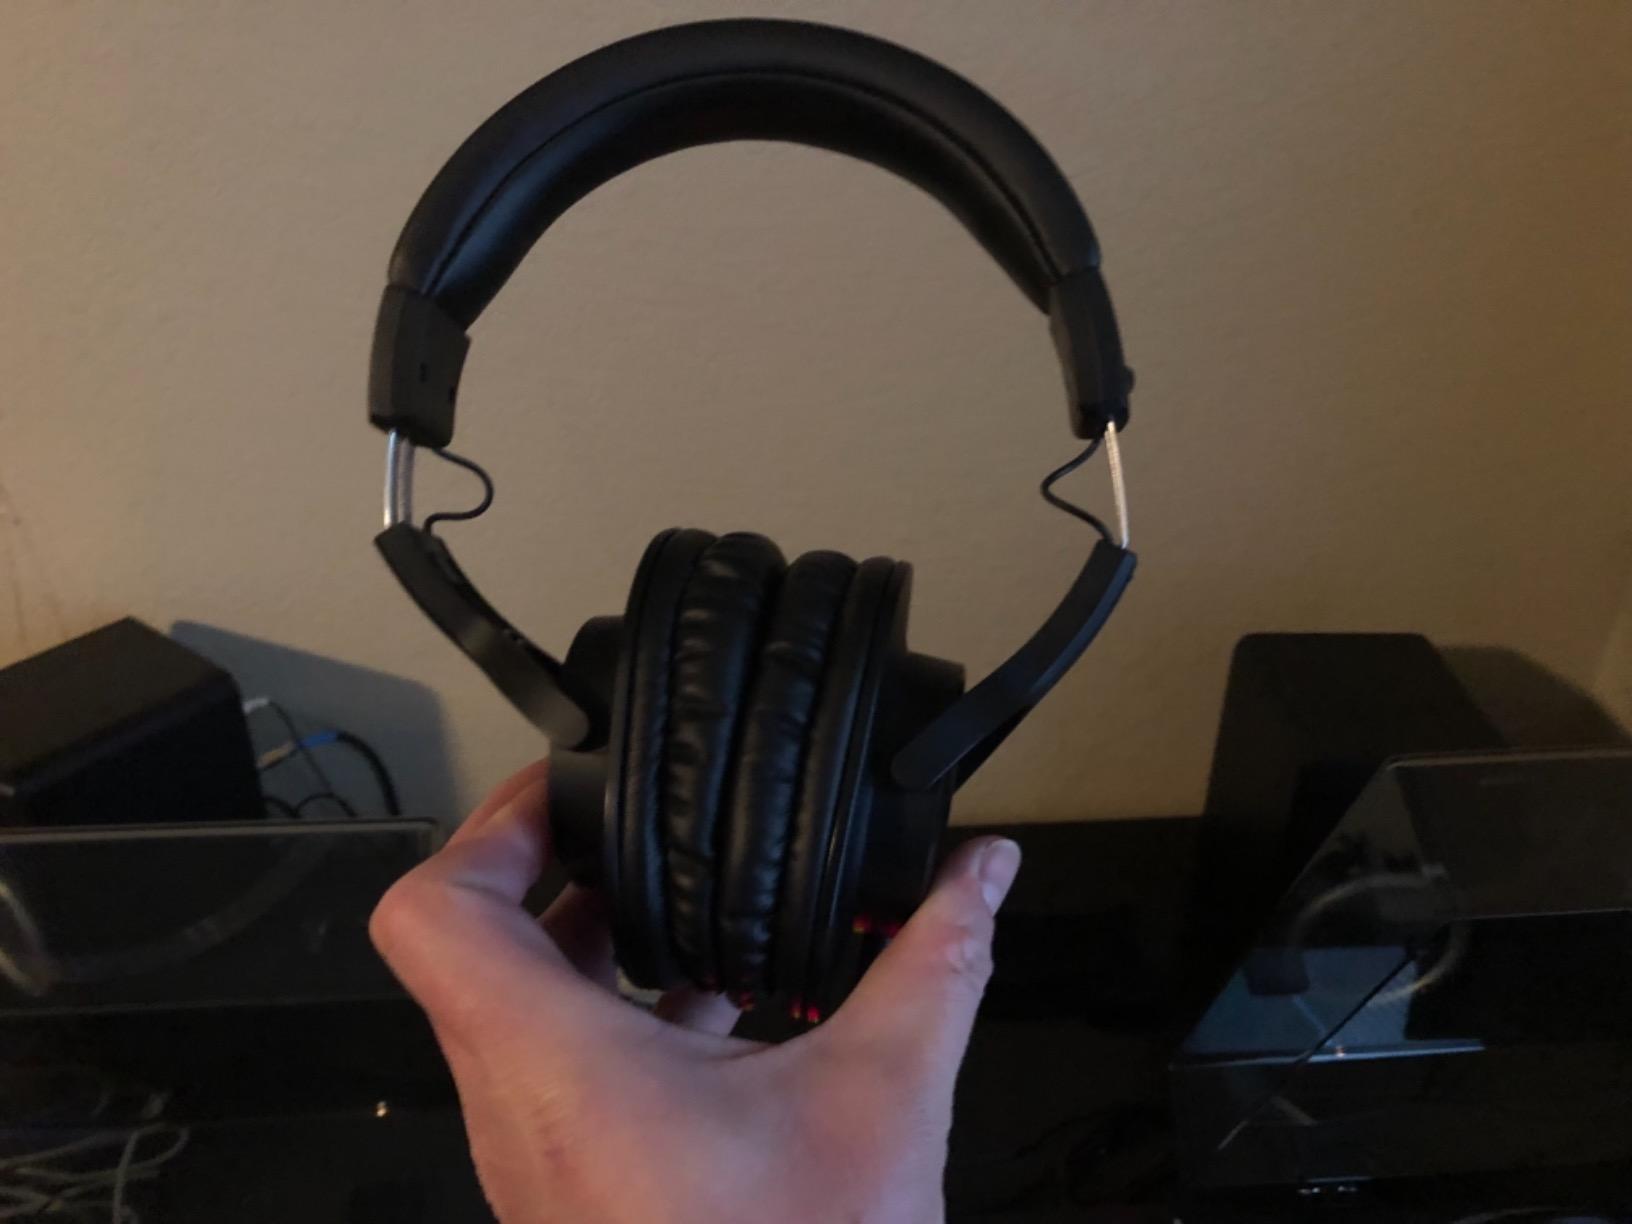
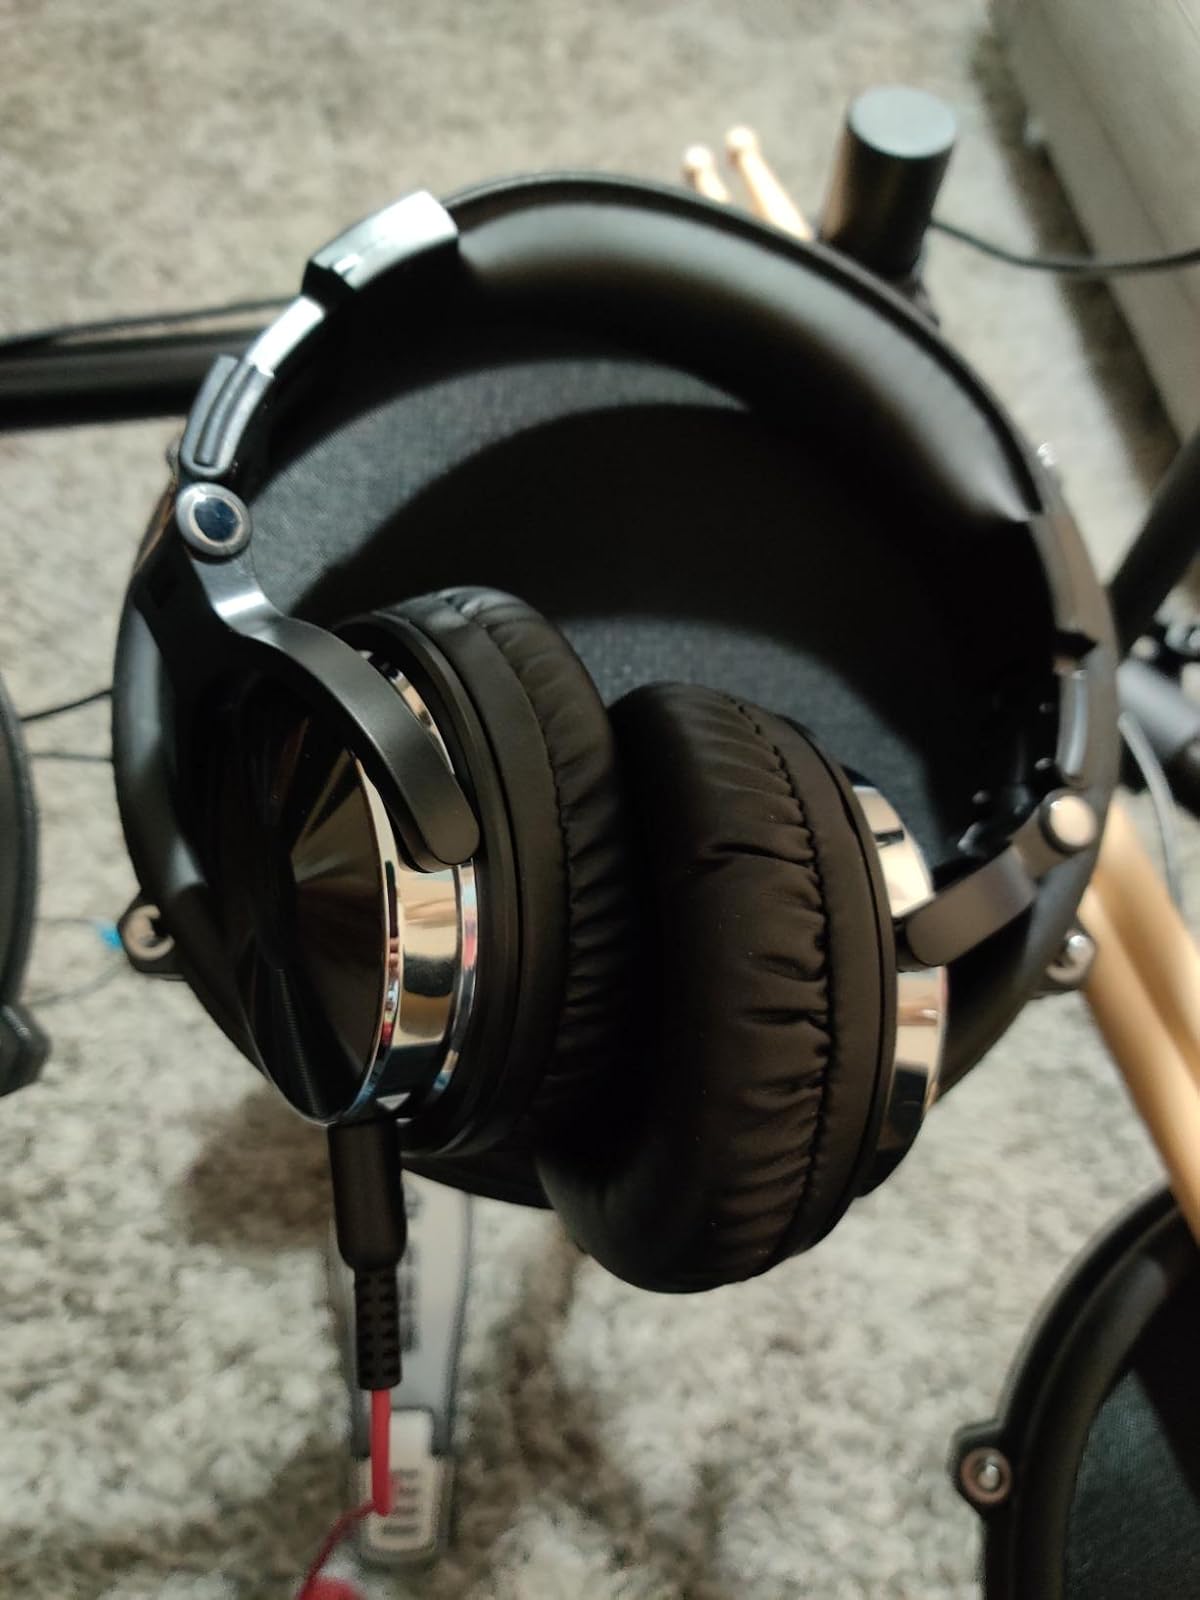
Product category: headphones
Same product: no